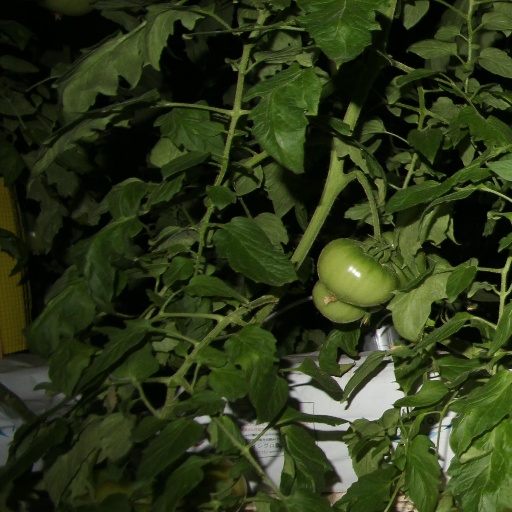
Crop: tomato